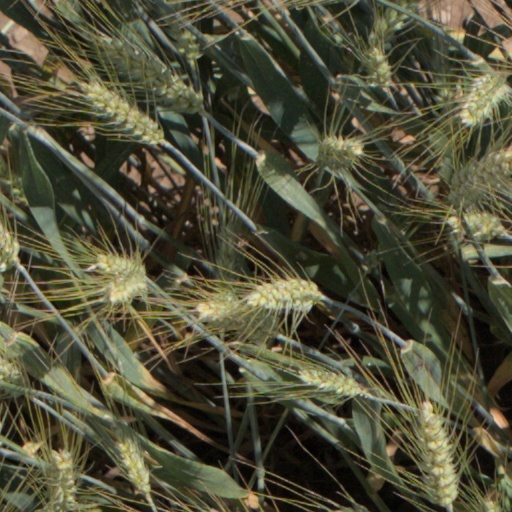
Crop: wheat